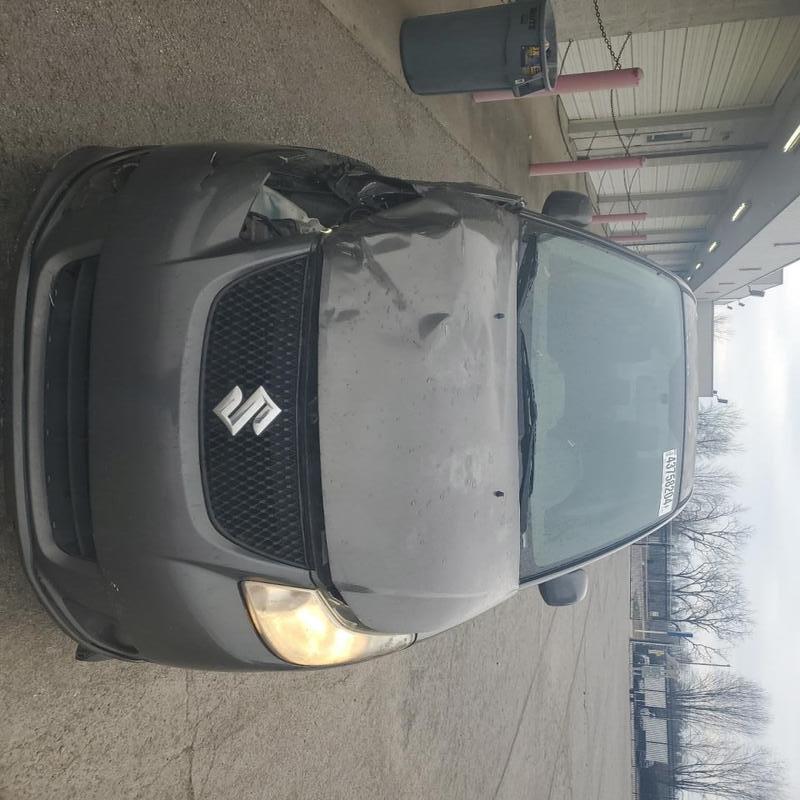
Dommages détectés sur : pare-choc avant, feu avant droit, capot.
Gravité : majeur